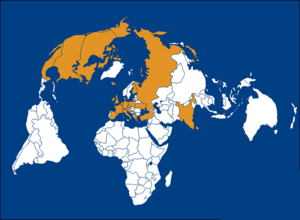
pays partenaire de Chantiers jeunesse
Chantiers jeunesse est un organisme à but non lucratif québécois qui réalise des projets de volontariat au Canada et à l'étranger. Chaque année une centaine de jeunes âgés de plus de 18 ans partent réaliser un chantier d'une durée moyenne de 2 semaines.